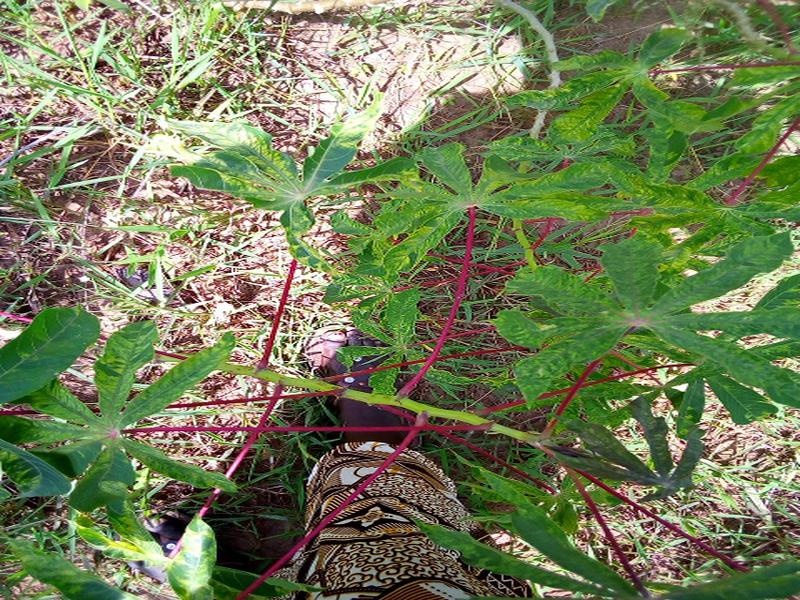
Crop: cassava
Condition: mosaic_disease